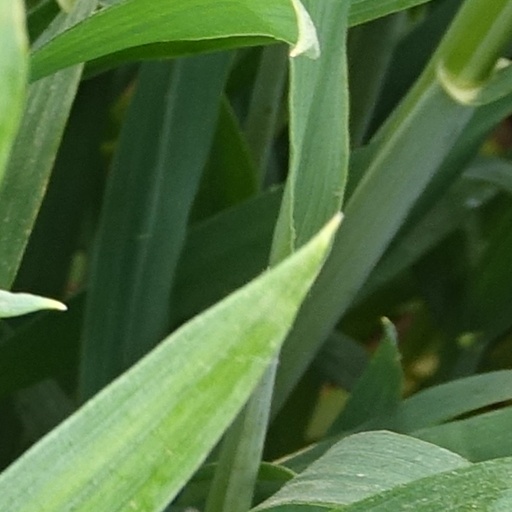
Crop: wheat